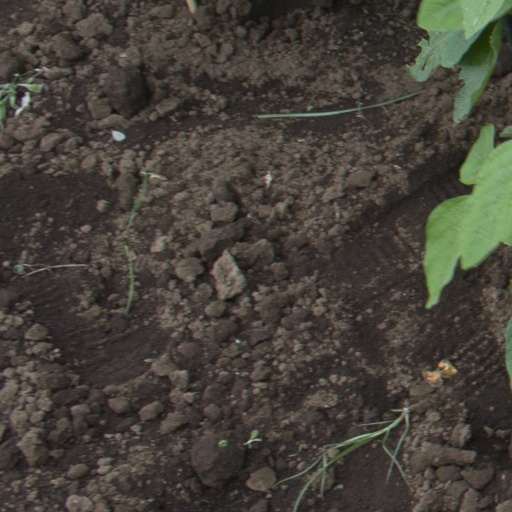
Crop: soybean